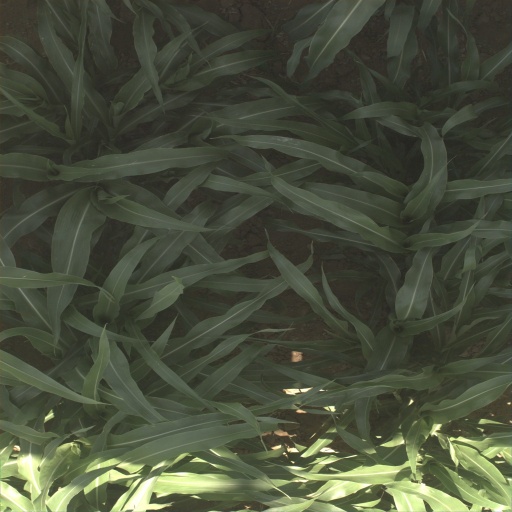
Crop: sorghum